Drew Miller

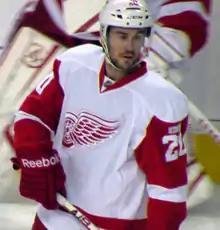
Miller warming up with Detroit during the 2011–12 NHL season

After leading the Spartans in both points and as captain in the 2005–06 season, Miller signed a two-year entry-level contract with the Ducks on May 4, 2006. He joined Anaheim's AHL affiliate, the Portland Pirates, during their second round series against the Hartford Wolf Pack, playing in one game.